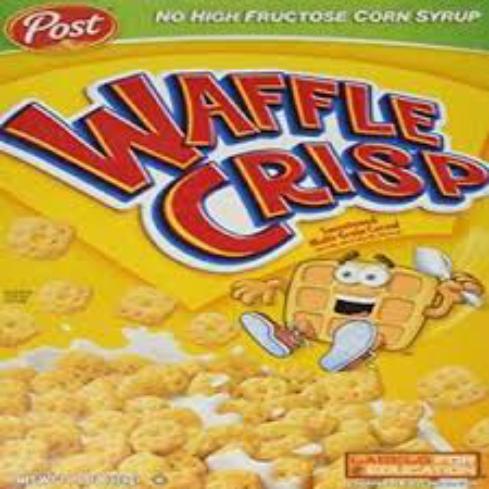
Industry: Food